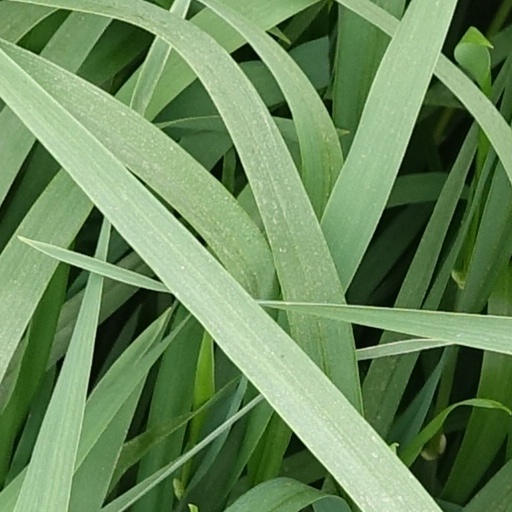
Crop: wheat